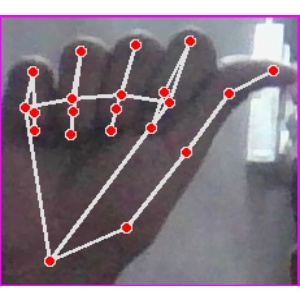
अक्षर: छ